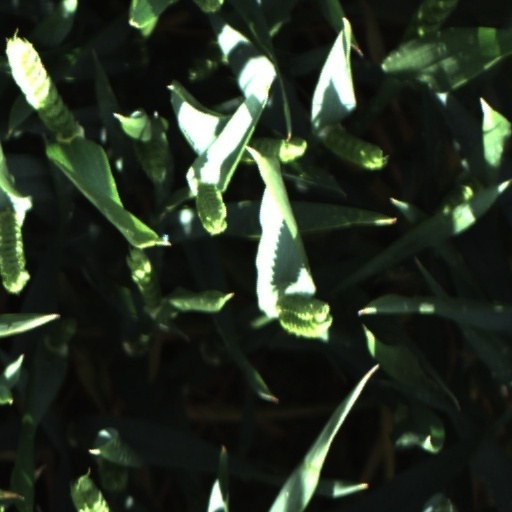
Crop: wheat